Bilingual municipalities in Poland

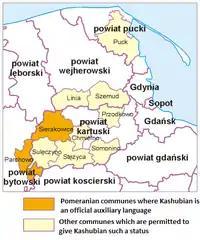

Polish/Kashubian bilingual gminas in Pomeranian Voivodeship: